Uragan-class guard ship

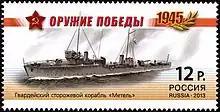
"Metel" on a Russian postage stamp, 2013

During the Soviet invasion of Manchuria in August 1945 "V'yuga" and "Metel" supported amphibious operations by the 25th Army along the eastern coast of Korea while "Zarnitsa" supported the invasion of South Sakhalin.